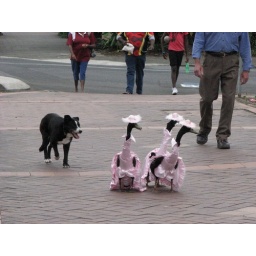
Three black geese all dressed in pink and being herded by a sheepdog to advertise the Mossman Show